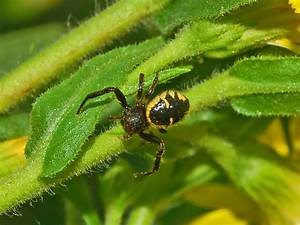
Label: ragno